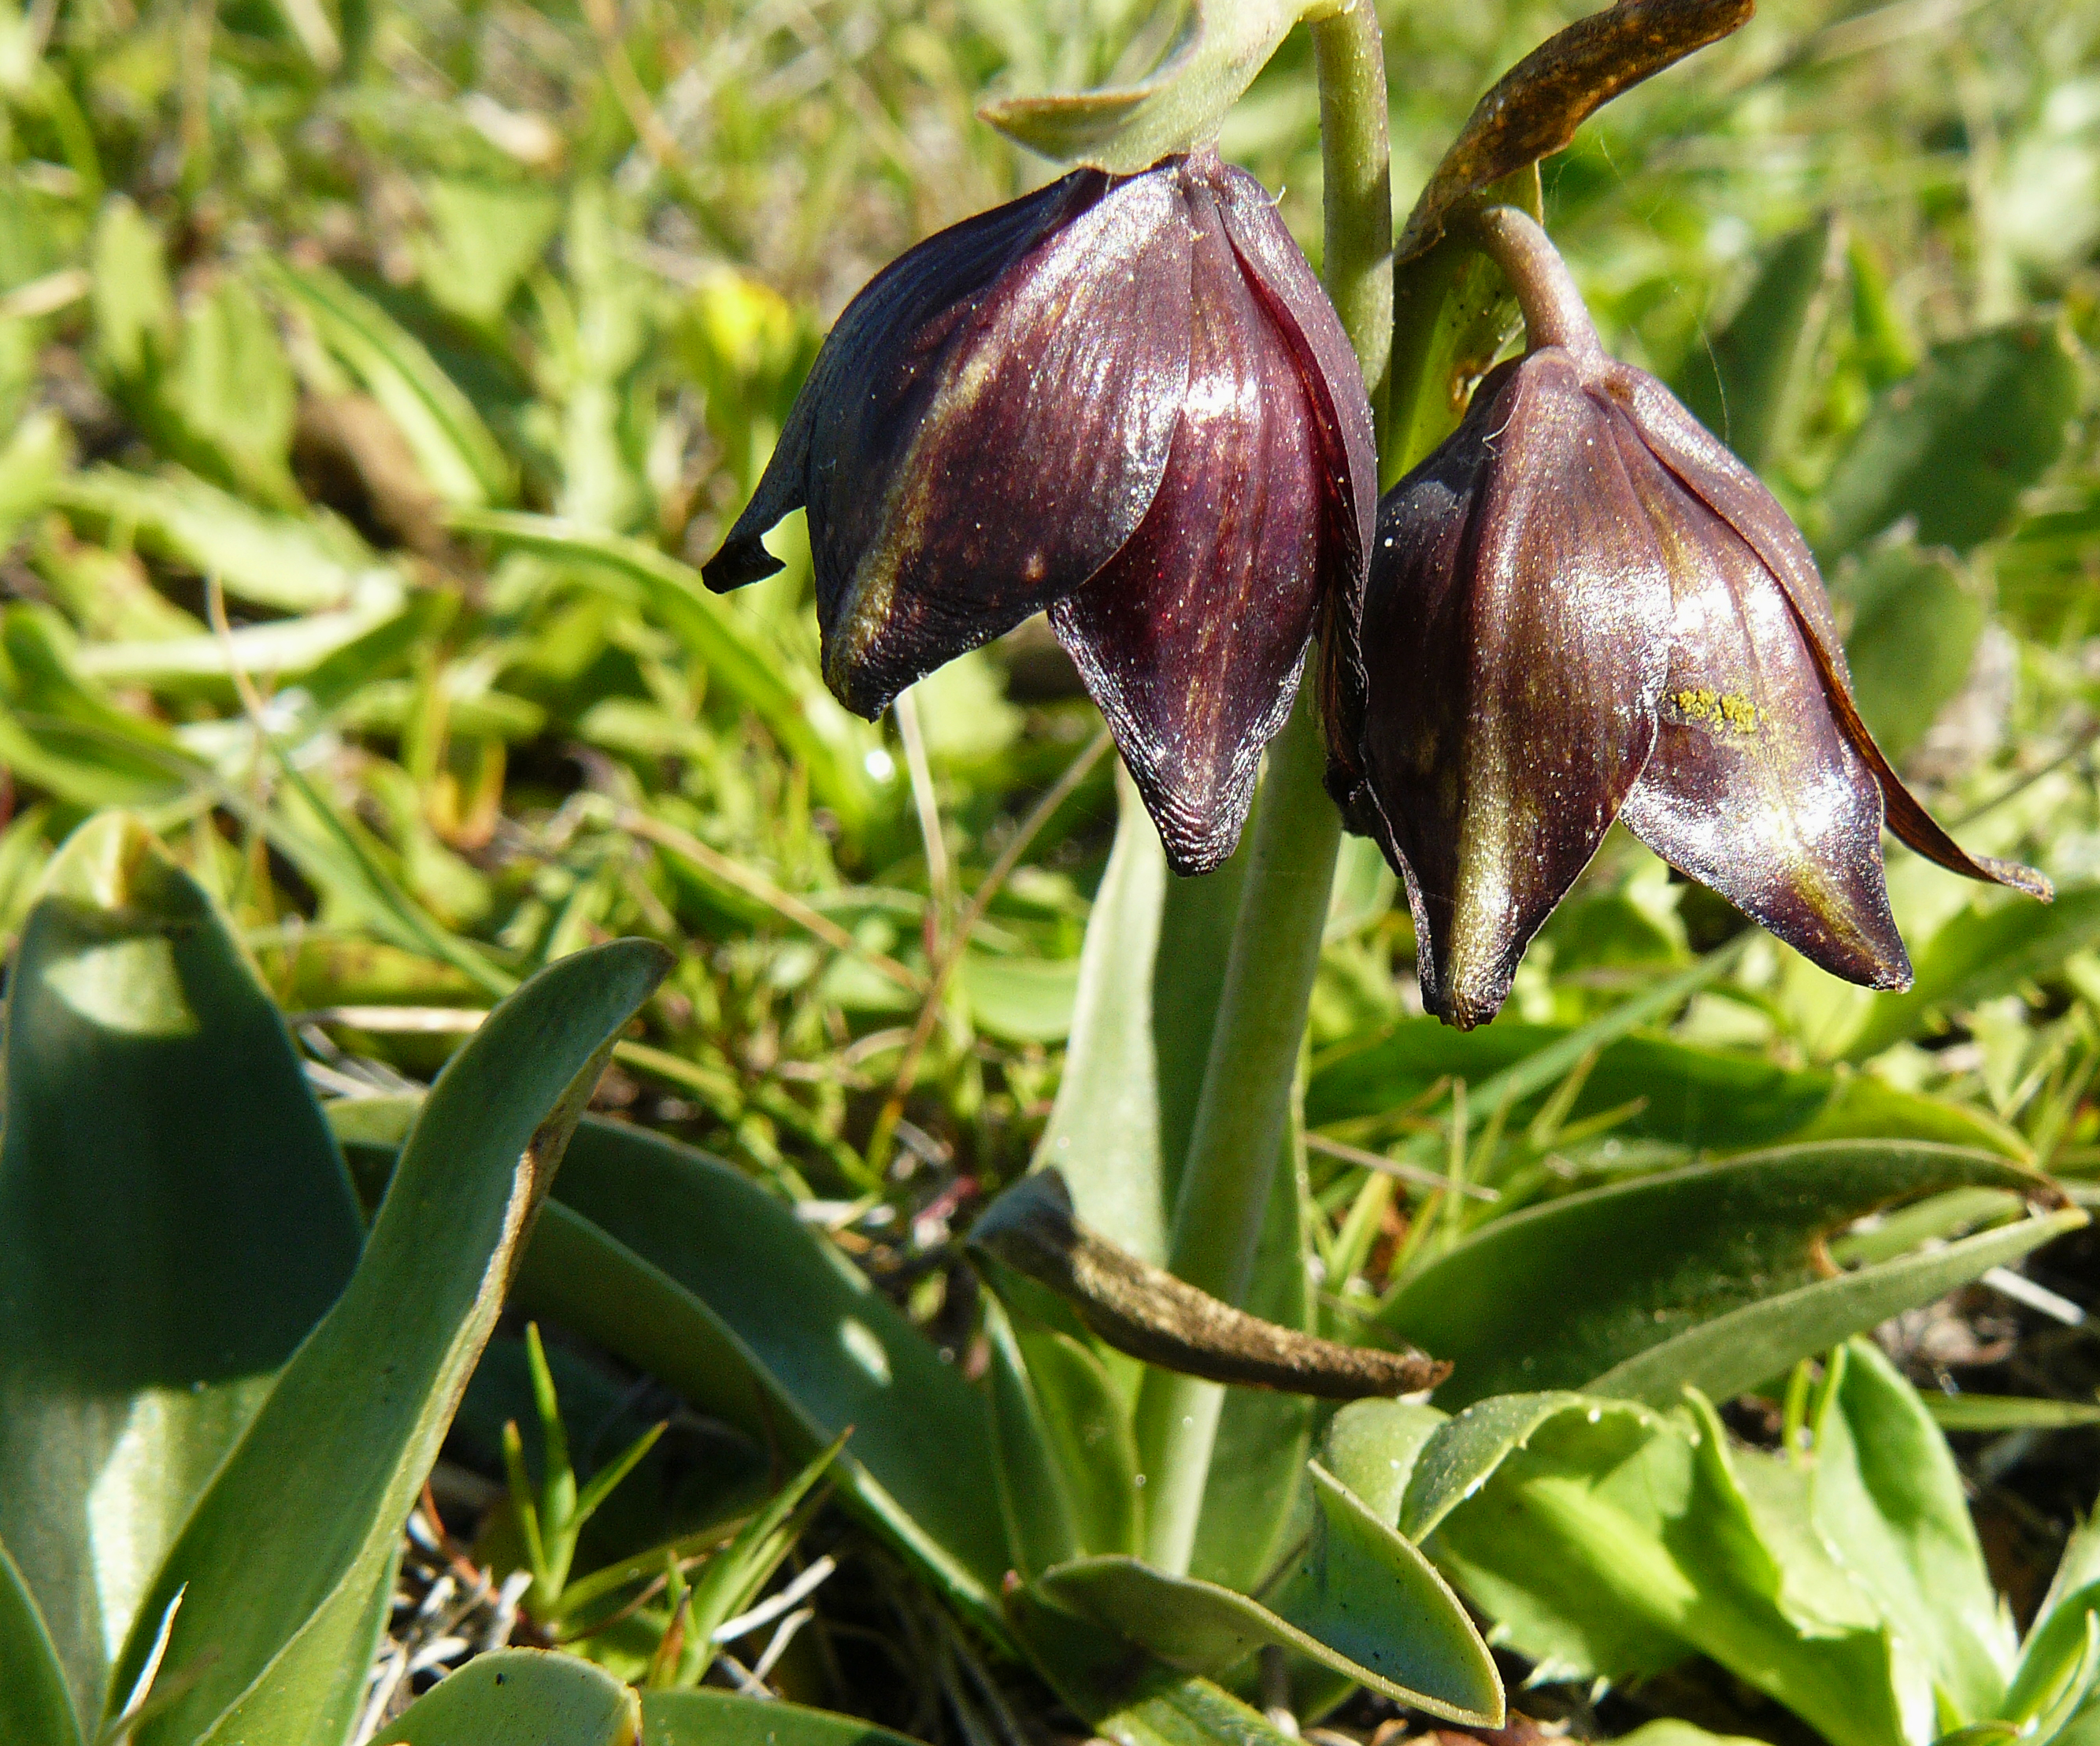
plant, leaf, flower, produce, botany, flora, wildflower, shrub, fritillaria, springflowers, californianativeplants, californiawildflowers, chocolatelily, wildflowersofsansimeon, cypripedium, flowering plant, land plant, fawn lily